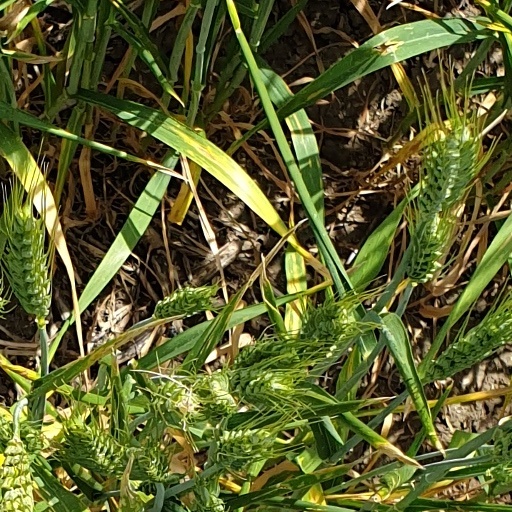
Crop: wheat